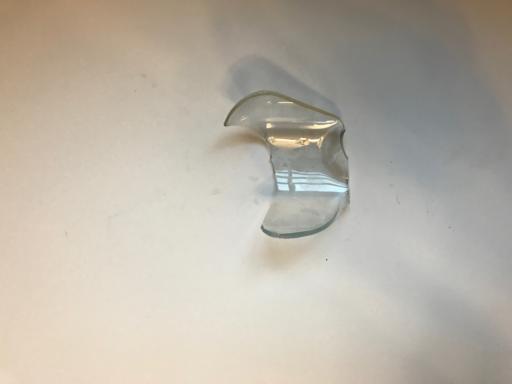
Waste category: glass